Preston Park, Stockton-on-Tees

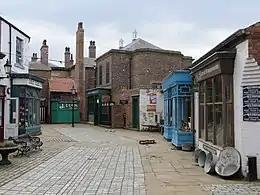
A Victorian style street, part of Preston Hall's museum

Parking is free, but the Preston Park Museum & Grounds and Butterfly World have small admission charges. The museum has a volunteer community with its participants ranging from students to the retired. They carry out roles in the Museum such as gardening, gallery stewarding, supporting learning and costumed interpreters on the Victorian Street.